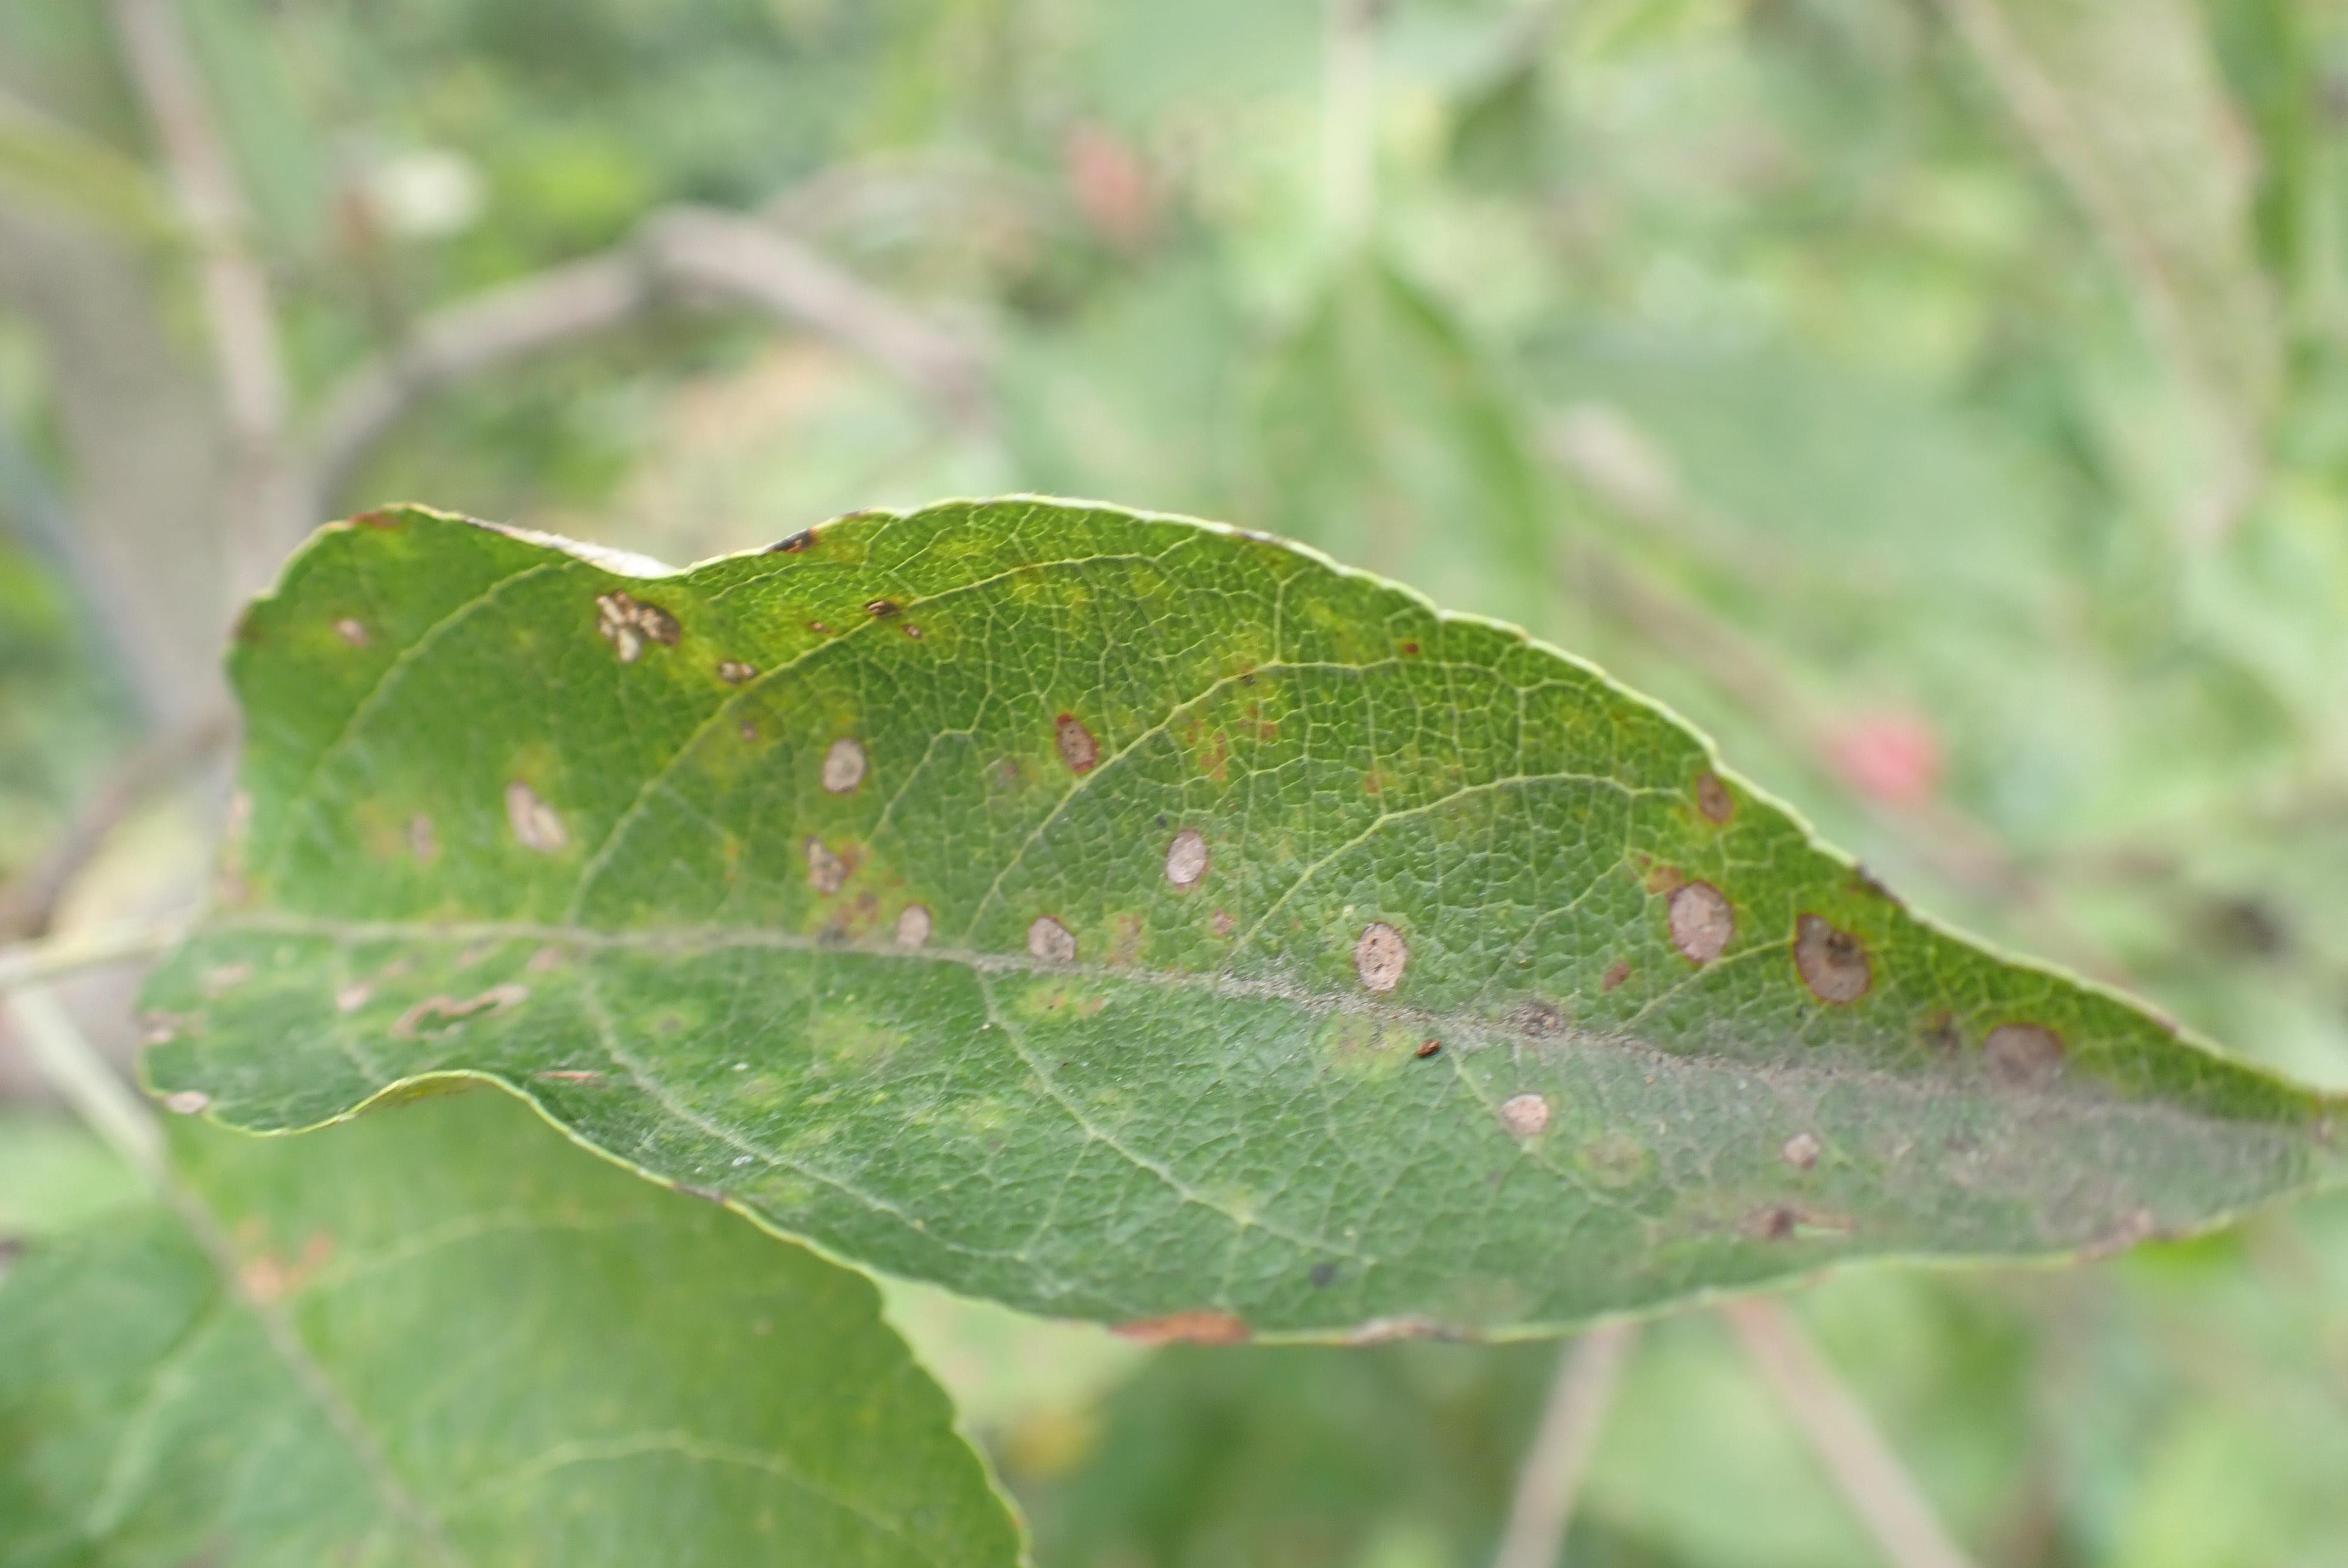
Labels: complex